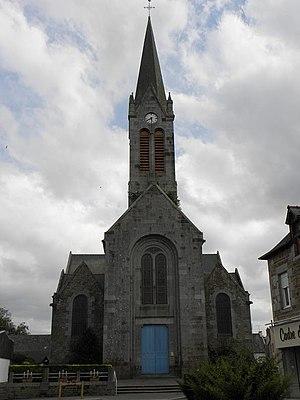
Église Saint-Sulpice de Sens-de-Bretagne (35).
Sens-de-Bretagne est une commune française située dans le département d'Ille-et-Vilaine en région Bretagne, peuplée de 2 554 habitants.